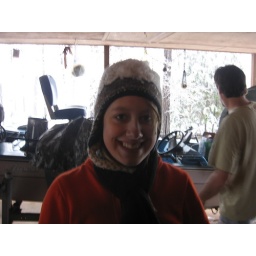
Salley in cute hat